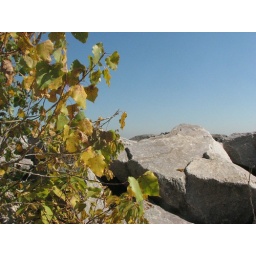
climbing on the rocks by lake michigan (lake bluff)